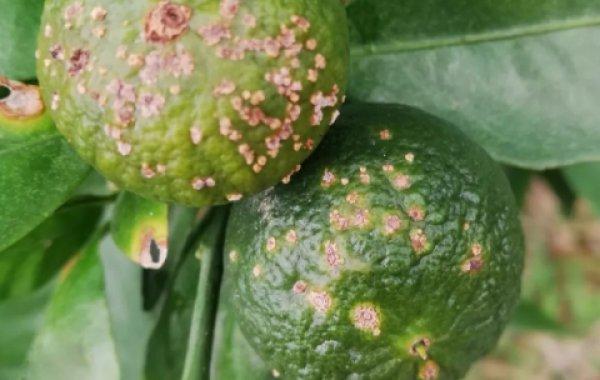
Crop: unknown
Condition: citrus_citrus_canker